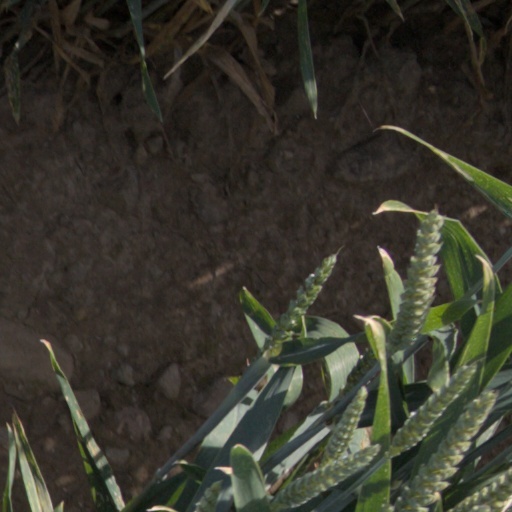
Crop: wheat